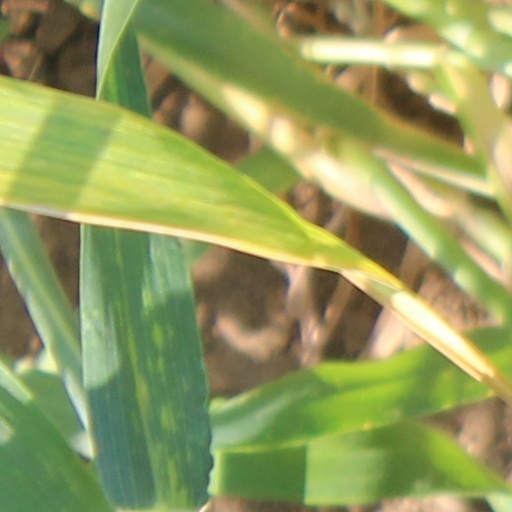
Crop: wheat